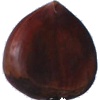
Label: chestnut